Rachel Levine

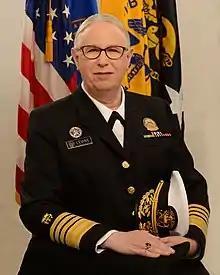
Official portrait, 2021

Rachel Leland Levine (born October 28, 1957) is an American pediatrician who served as the United States assistant secretary for health, the admiral in charge of the United States Public Health Service Commissioned Corps, from 2021 until 2025.